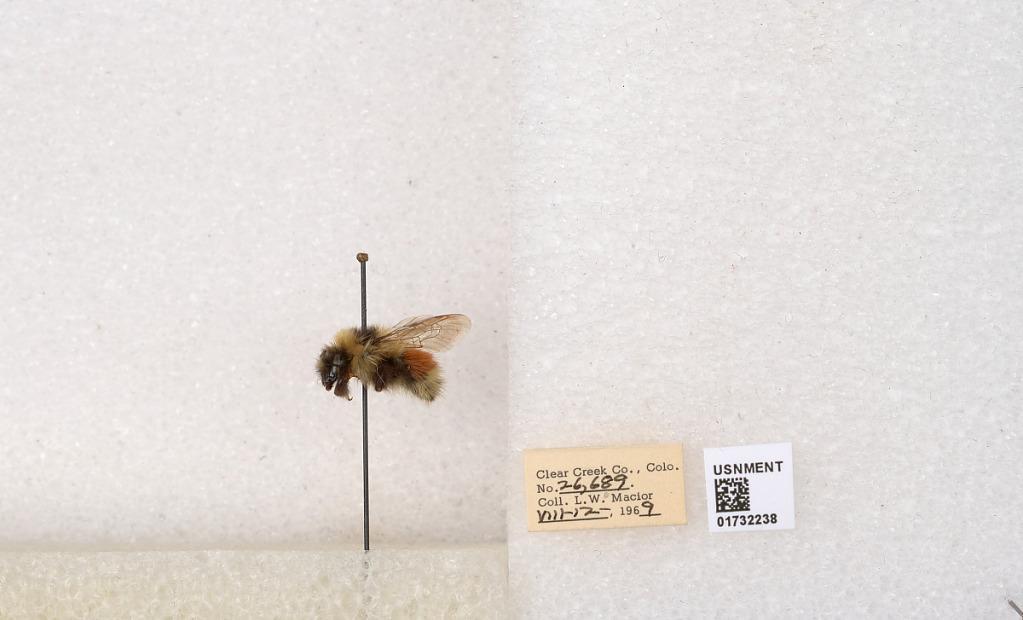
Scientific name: Bombus (Pyrobombus) sylvicola Kirby
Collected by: L. Macior
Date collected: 1969-8-12
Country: United States
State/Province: Colorado
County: Clear Creek
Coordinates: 39.7006, -105.694